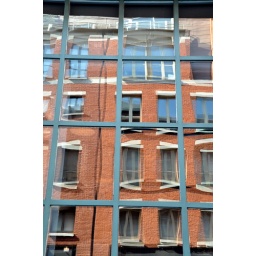
Reflection in the window of a building in the South Street Seaport section of New York City.